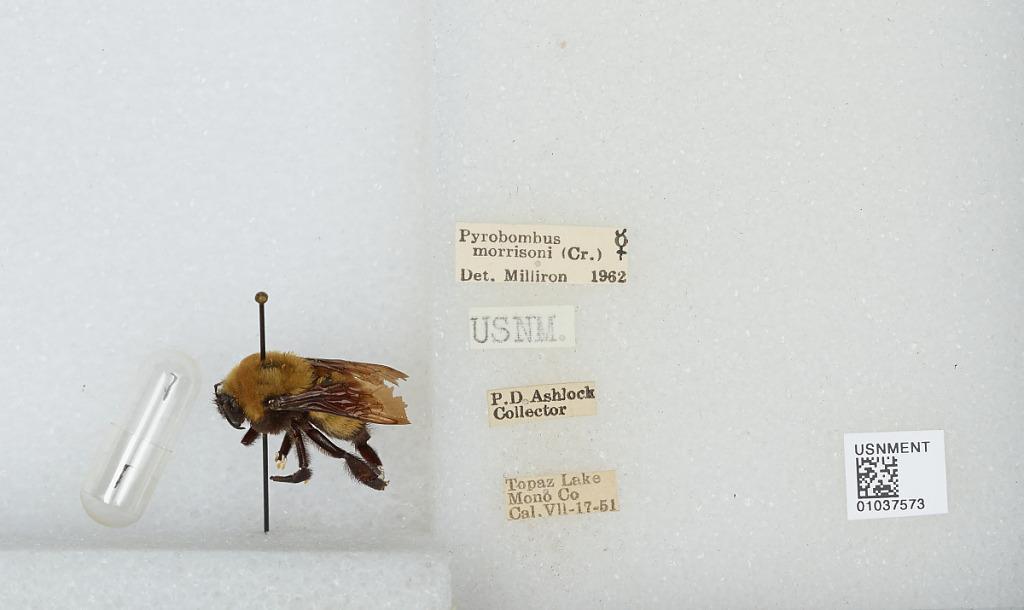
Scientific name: Bombus (Separatobombus) morrisoni Cresson
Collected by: P. Ashlock
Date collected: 1951-7-17
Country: United States
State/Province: California
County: Mono
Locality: Topaz Lake
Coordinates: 38.68, -119.54
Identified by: Milliron